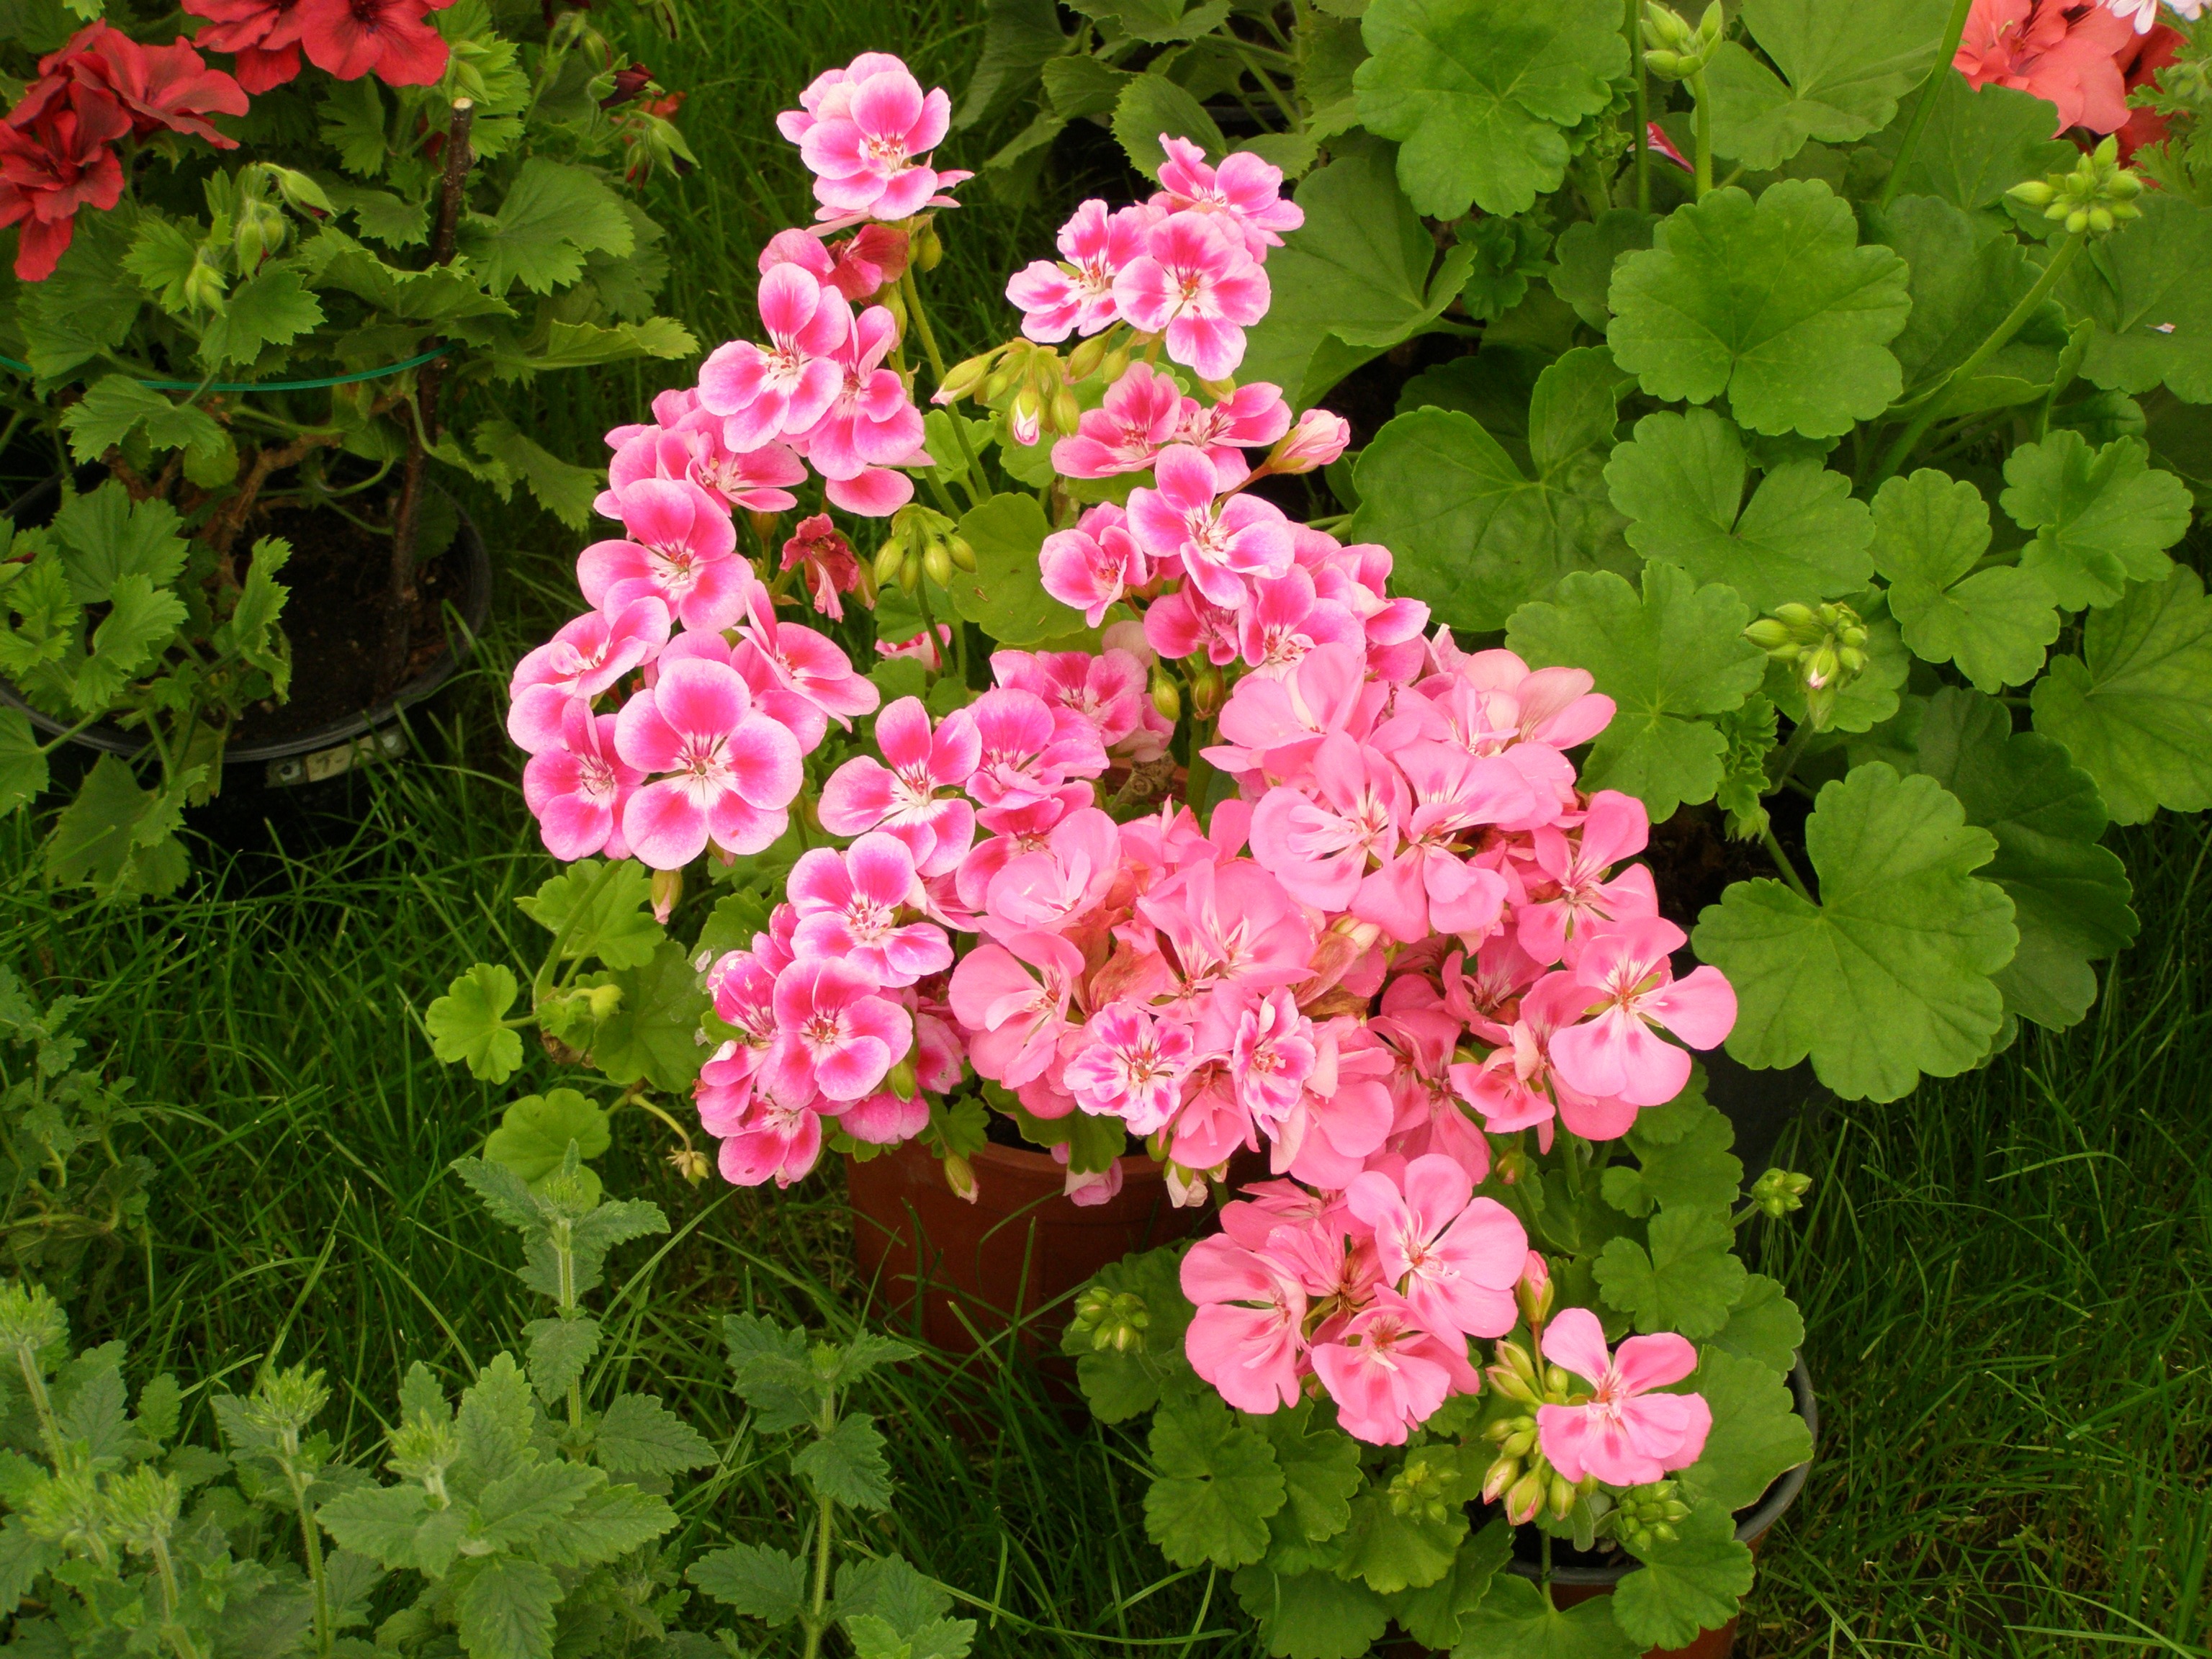
blossom, plant, flower, petal, bloom, floral, herb, color, natural, botany, garden, pink, flora, geranium, shrub, ornamental, flowering plant, lantana camara, annual plant, land plant, geraniales